Crème Simon

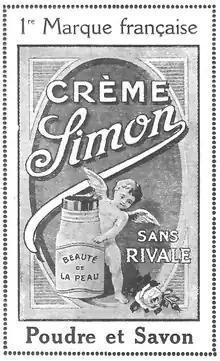
Crème Simon Print Ad 1918

Crème Simon was sold in pharmacies, perfumeries, hair salons around the world in the early 20th century. Distribution reached far and wide from France to US, London to Istanbul, and Russia and China. By the turn of the century, Crème Simon had set up base in 59, St Martin, Faubourg, Paris, in addition to its original Lyon address in 66 Rue de L'Universite, Lyon. It began marketing itself as No.1 unrivalled French brand and became one of the most sought after brands from France, which was already by then, renowned worldwide known for its superiority in skincare and toiletries preparation.